Sweet Adelines International

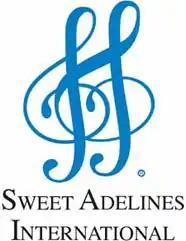

Sweet Adelines International is a worldwide organization of women singers, established in 1945, committed to advancing the musical art form of barbershop harmony through education and performances. This independent, nonprofit music education association is one of the world's largest singing organizations for women. "Harmonize the World" is the organization's motto. It has a current membership of 23,000 and holds an annual international singing competition.